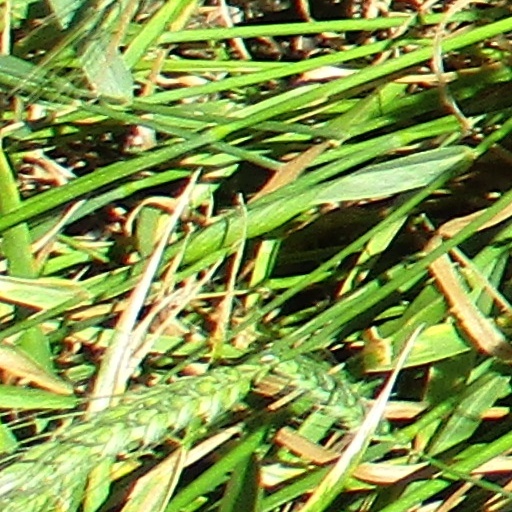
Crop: wheat